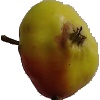
Label: Apple Red Yellow 2